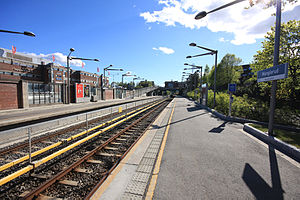
Manglerud Station
Manglerud Station.
Manglerud Station er en metrostation på Lambertseterbanen på T-banen i Oslo. Stationen ligger i Manglerud i bydelen Østensjø. Stationen blev etableret sammen med banen, der blev oprettet som sporvej 28. april 1957 og omstillet til T-bane 22. maj 1966. I sommeren og efteråret 2010 blev stationen opgraderet til metrostandard og genåbnet 14. august 2011.